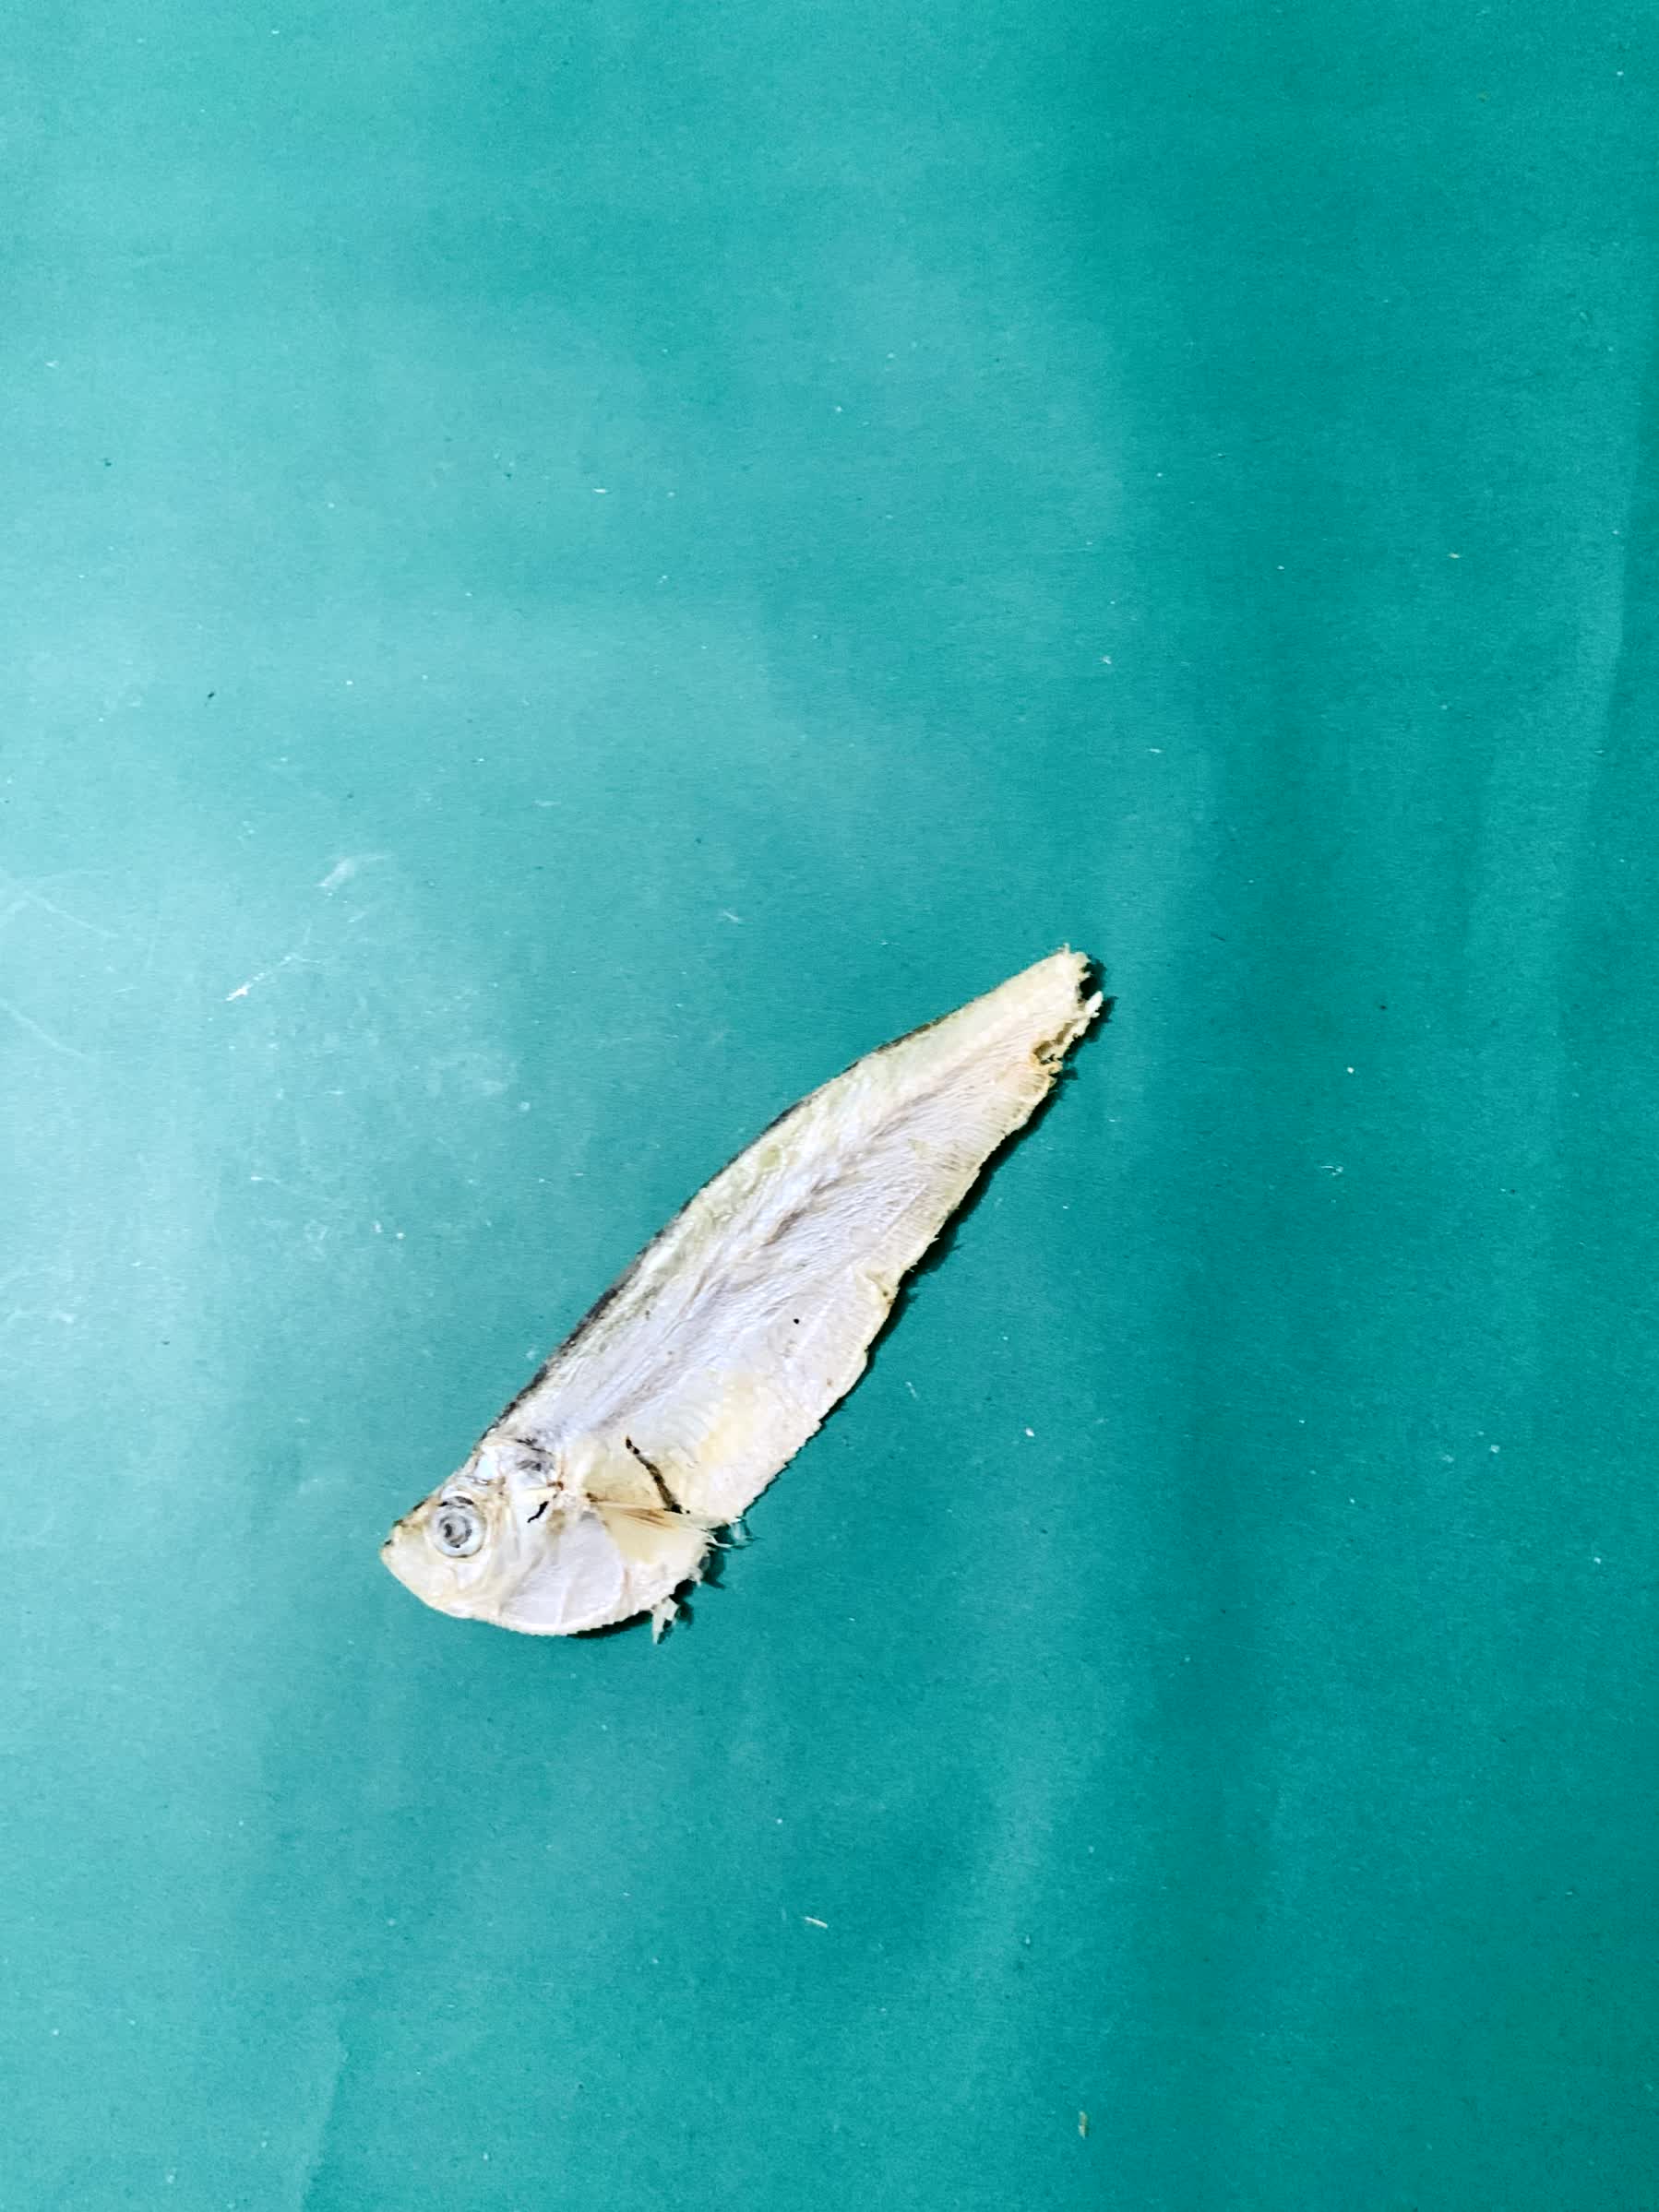
Species: Shukna Feuwa